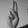
ASL letter: U